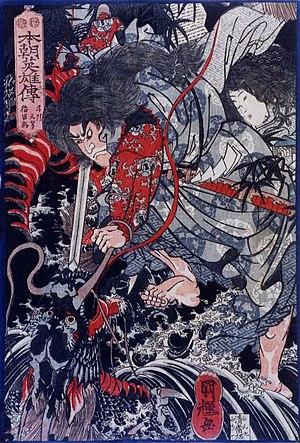
Utagawa Kuniteru est un peintre japonais du style ukiyo-e dans la tradition de l'école Utagawa. Né à Edo, il étudie auprès de Kunisada et Toyokuni.